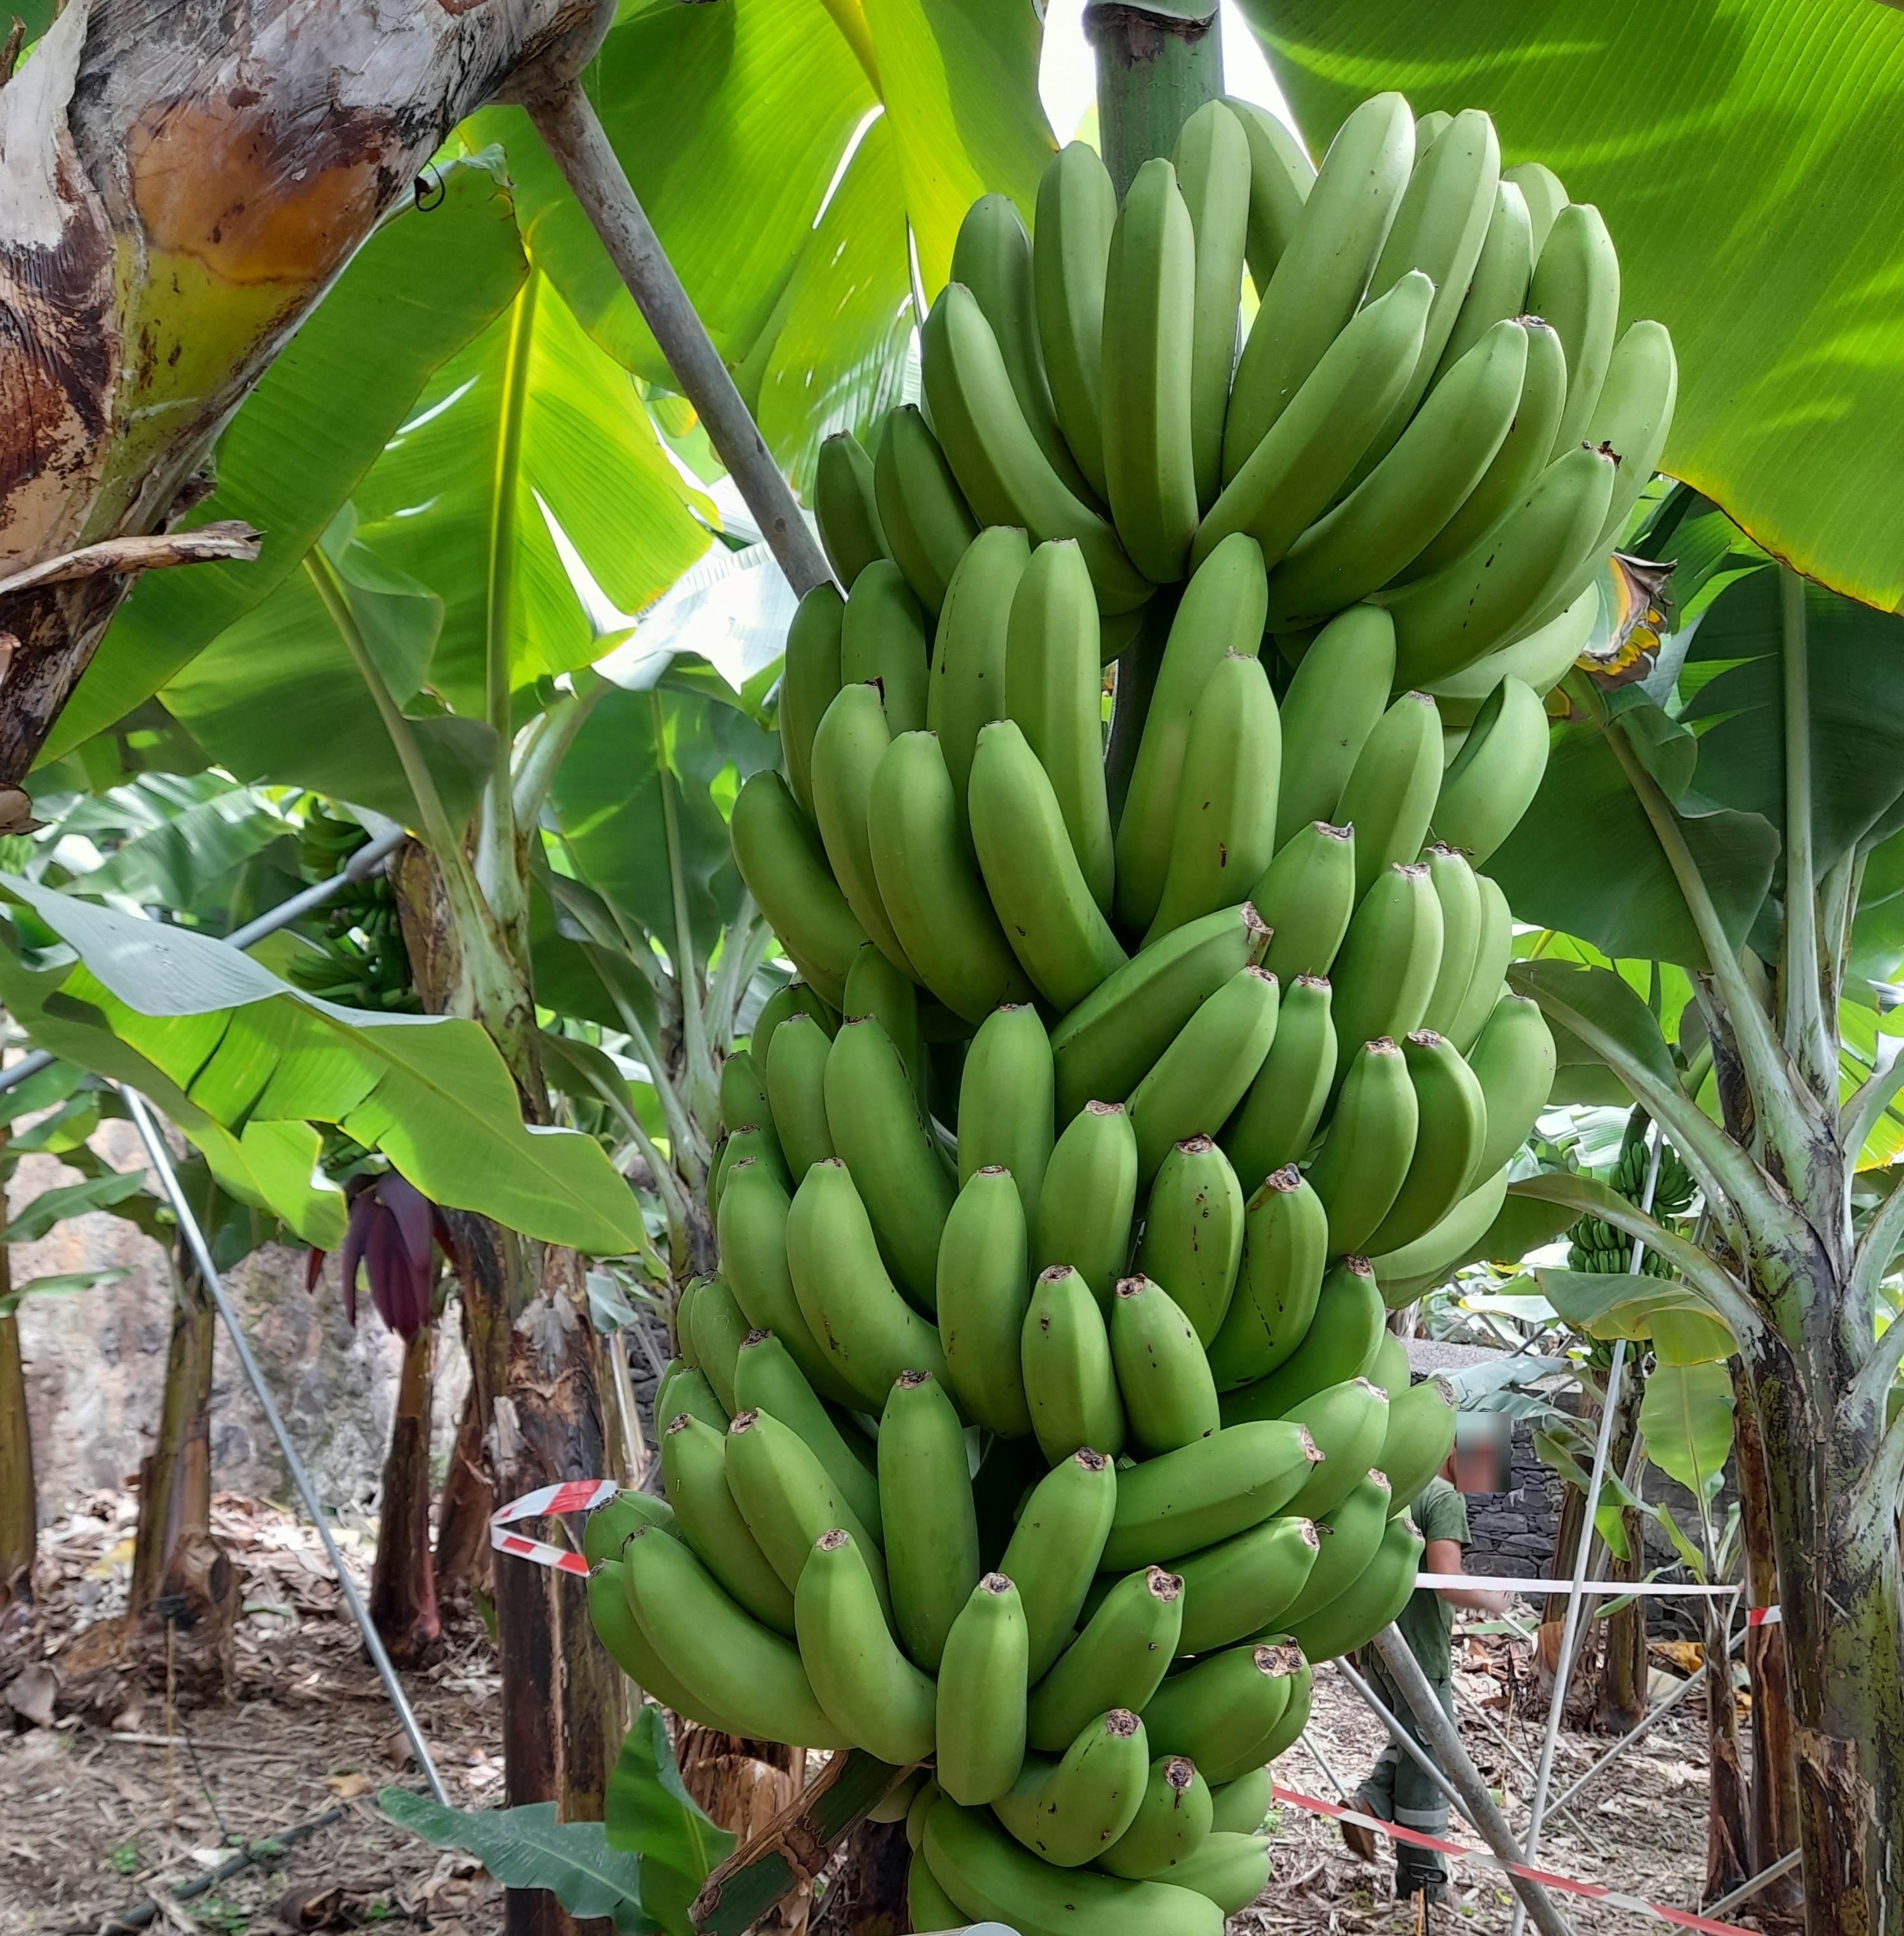
Label: Cut